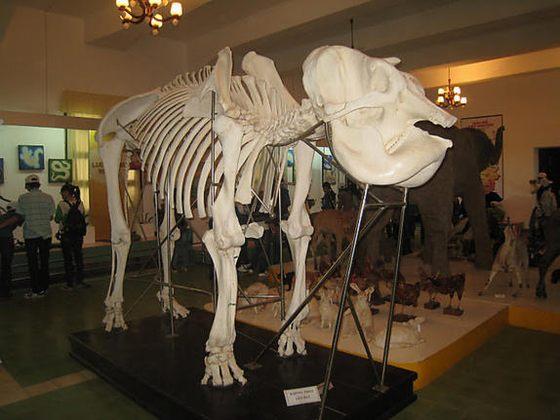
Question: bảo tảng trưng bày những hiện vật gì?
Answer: xương và hóa thạch động vật